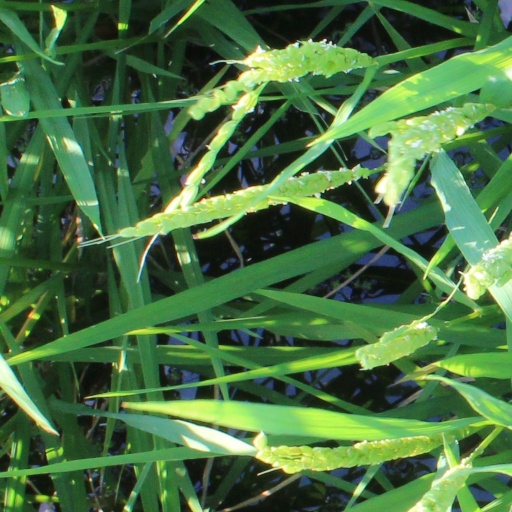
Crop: rice